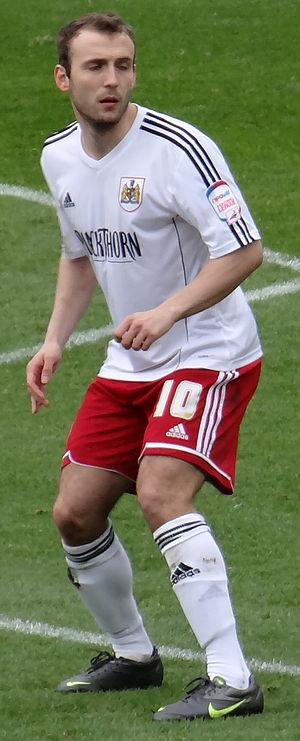
Liam Kelly est un footballeur international écossais, né le 10 février 1990 à Milton Keynes. Il évolue au poste de milieu relayeur à Coventry City.